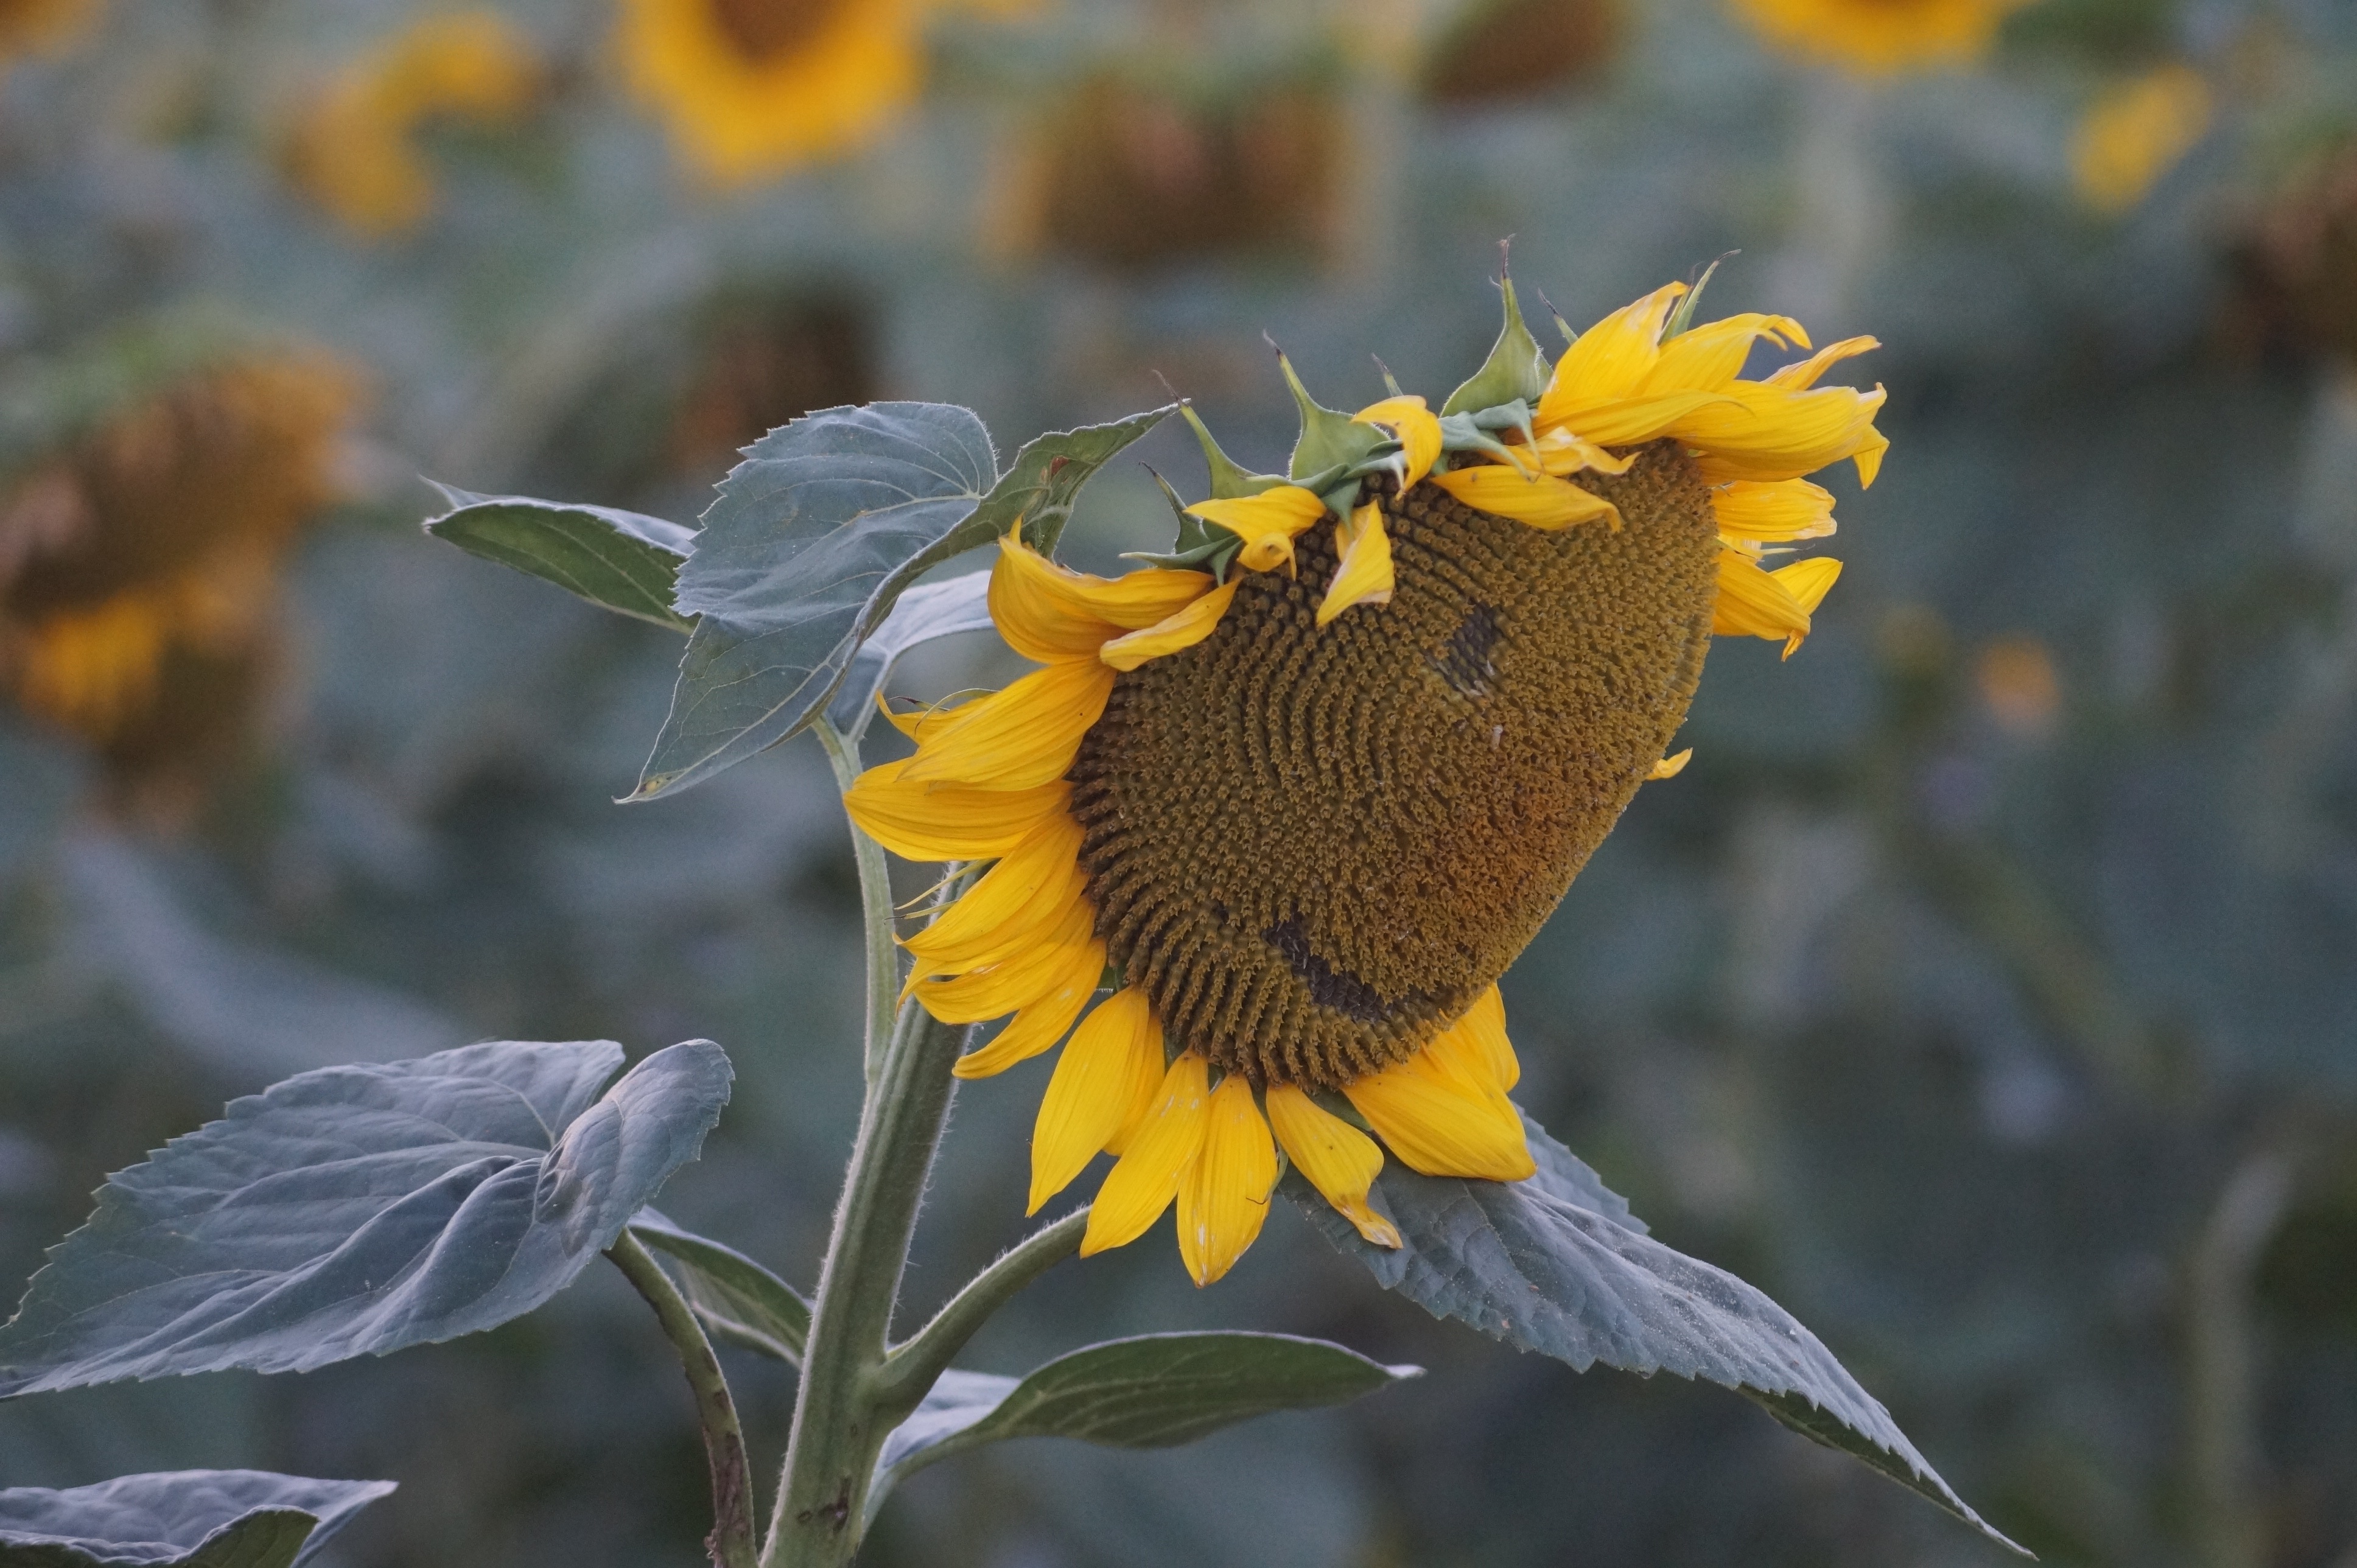
nature, plant, field, prairie, leaf, flower, petal, summer, autumn, botany, yellow, flora, fauna, sunflower, wildflower, sun flower, nectar, macro photography, flowering plant, daisy family, sunflower seed, land plant